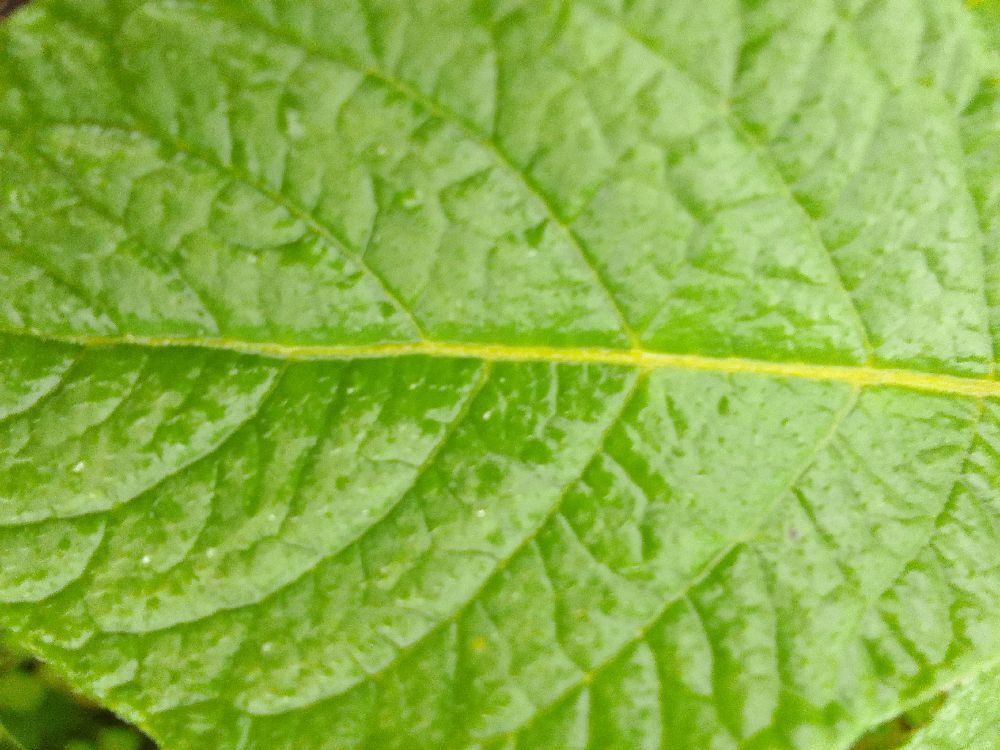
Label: Healthy